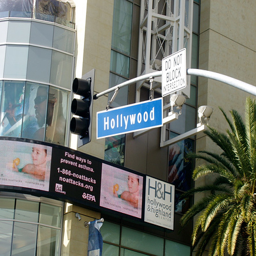
A traffic light next to a street sign that says Hollywood.
A streetsign and stop light with an advertisement on a building neaby.
There's a Hollywood street sign on a traffic light
A street light and road sign that says Hollywood.
The blue sign next to the stone and glass building says Hollywood.